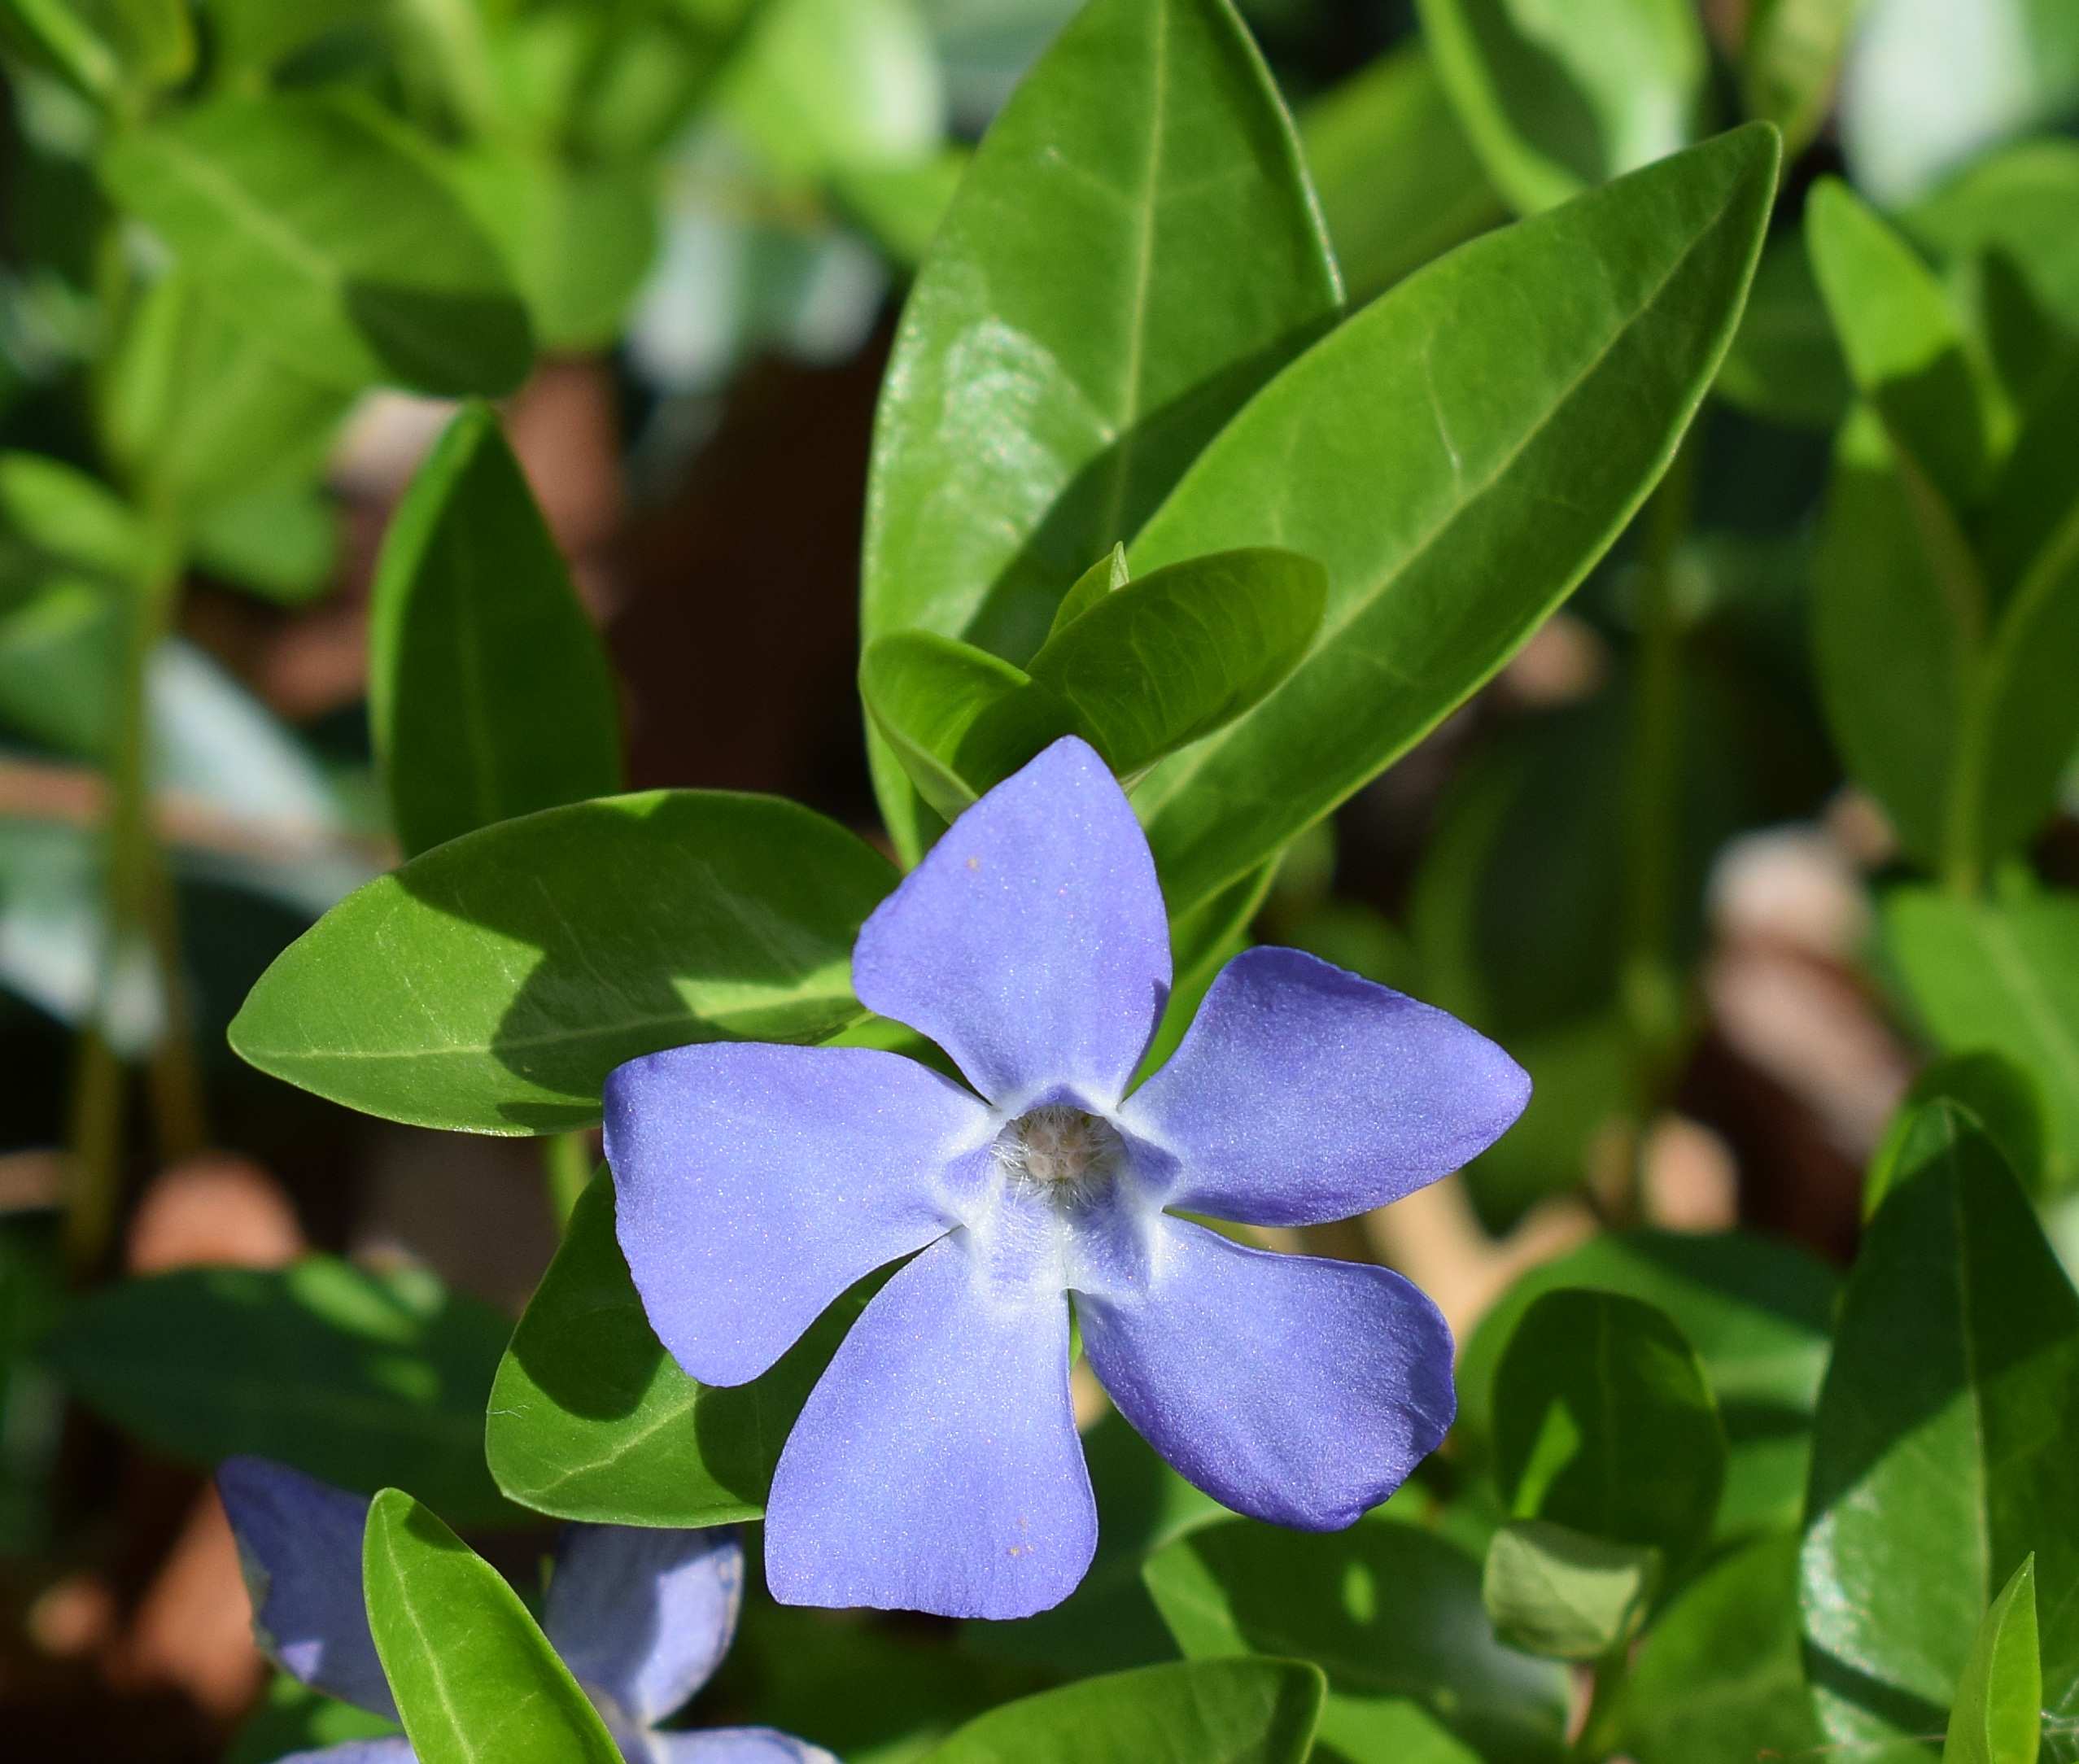
nature, blossom, plant, white, flower, bloom, spring, botany, blue, flora, wildflower, leaves, shrub, periwinkle, new, jasmine, ground cover, flowering plant, dayflower, land plant, dayflower family